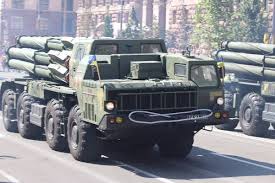
Label: Iskander